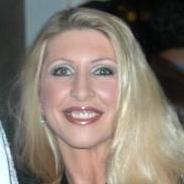
Age: 43